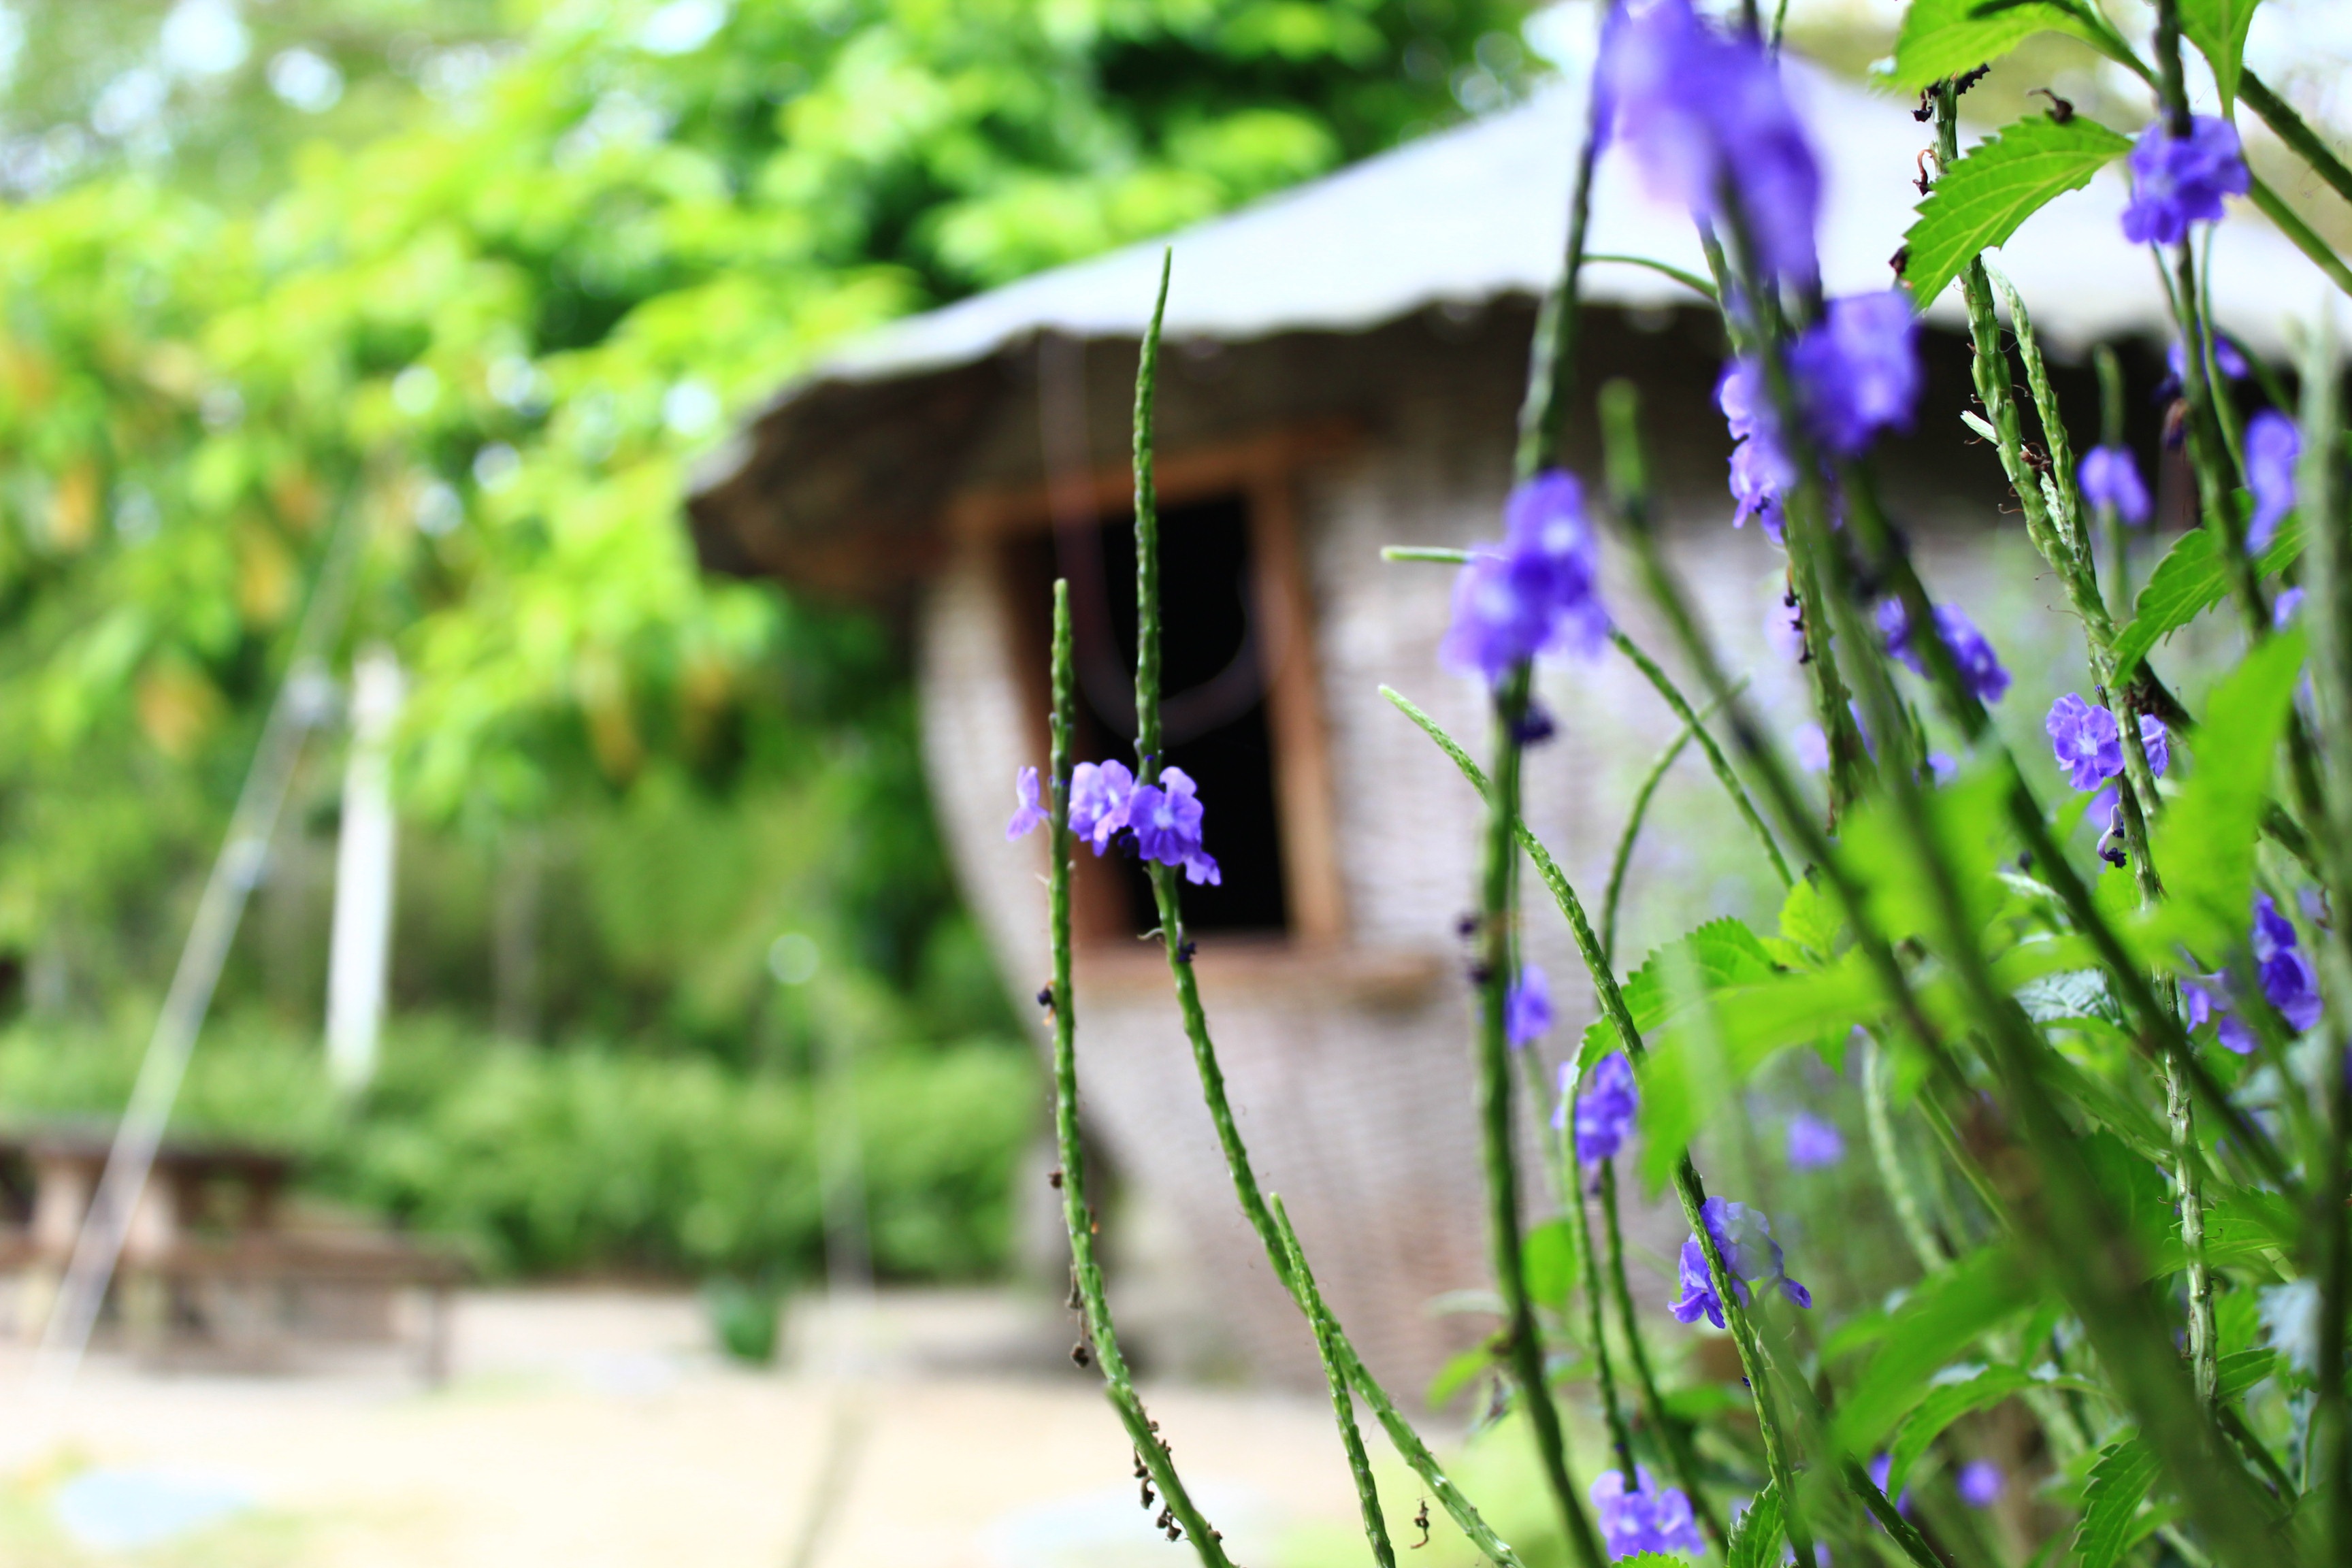
landscape, water, nature, grass, plant, meadow, leaf, flower, green, botany, garden, flora, wildflower, woodland, flowering plant, tree wood, grass family, land plant